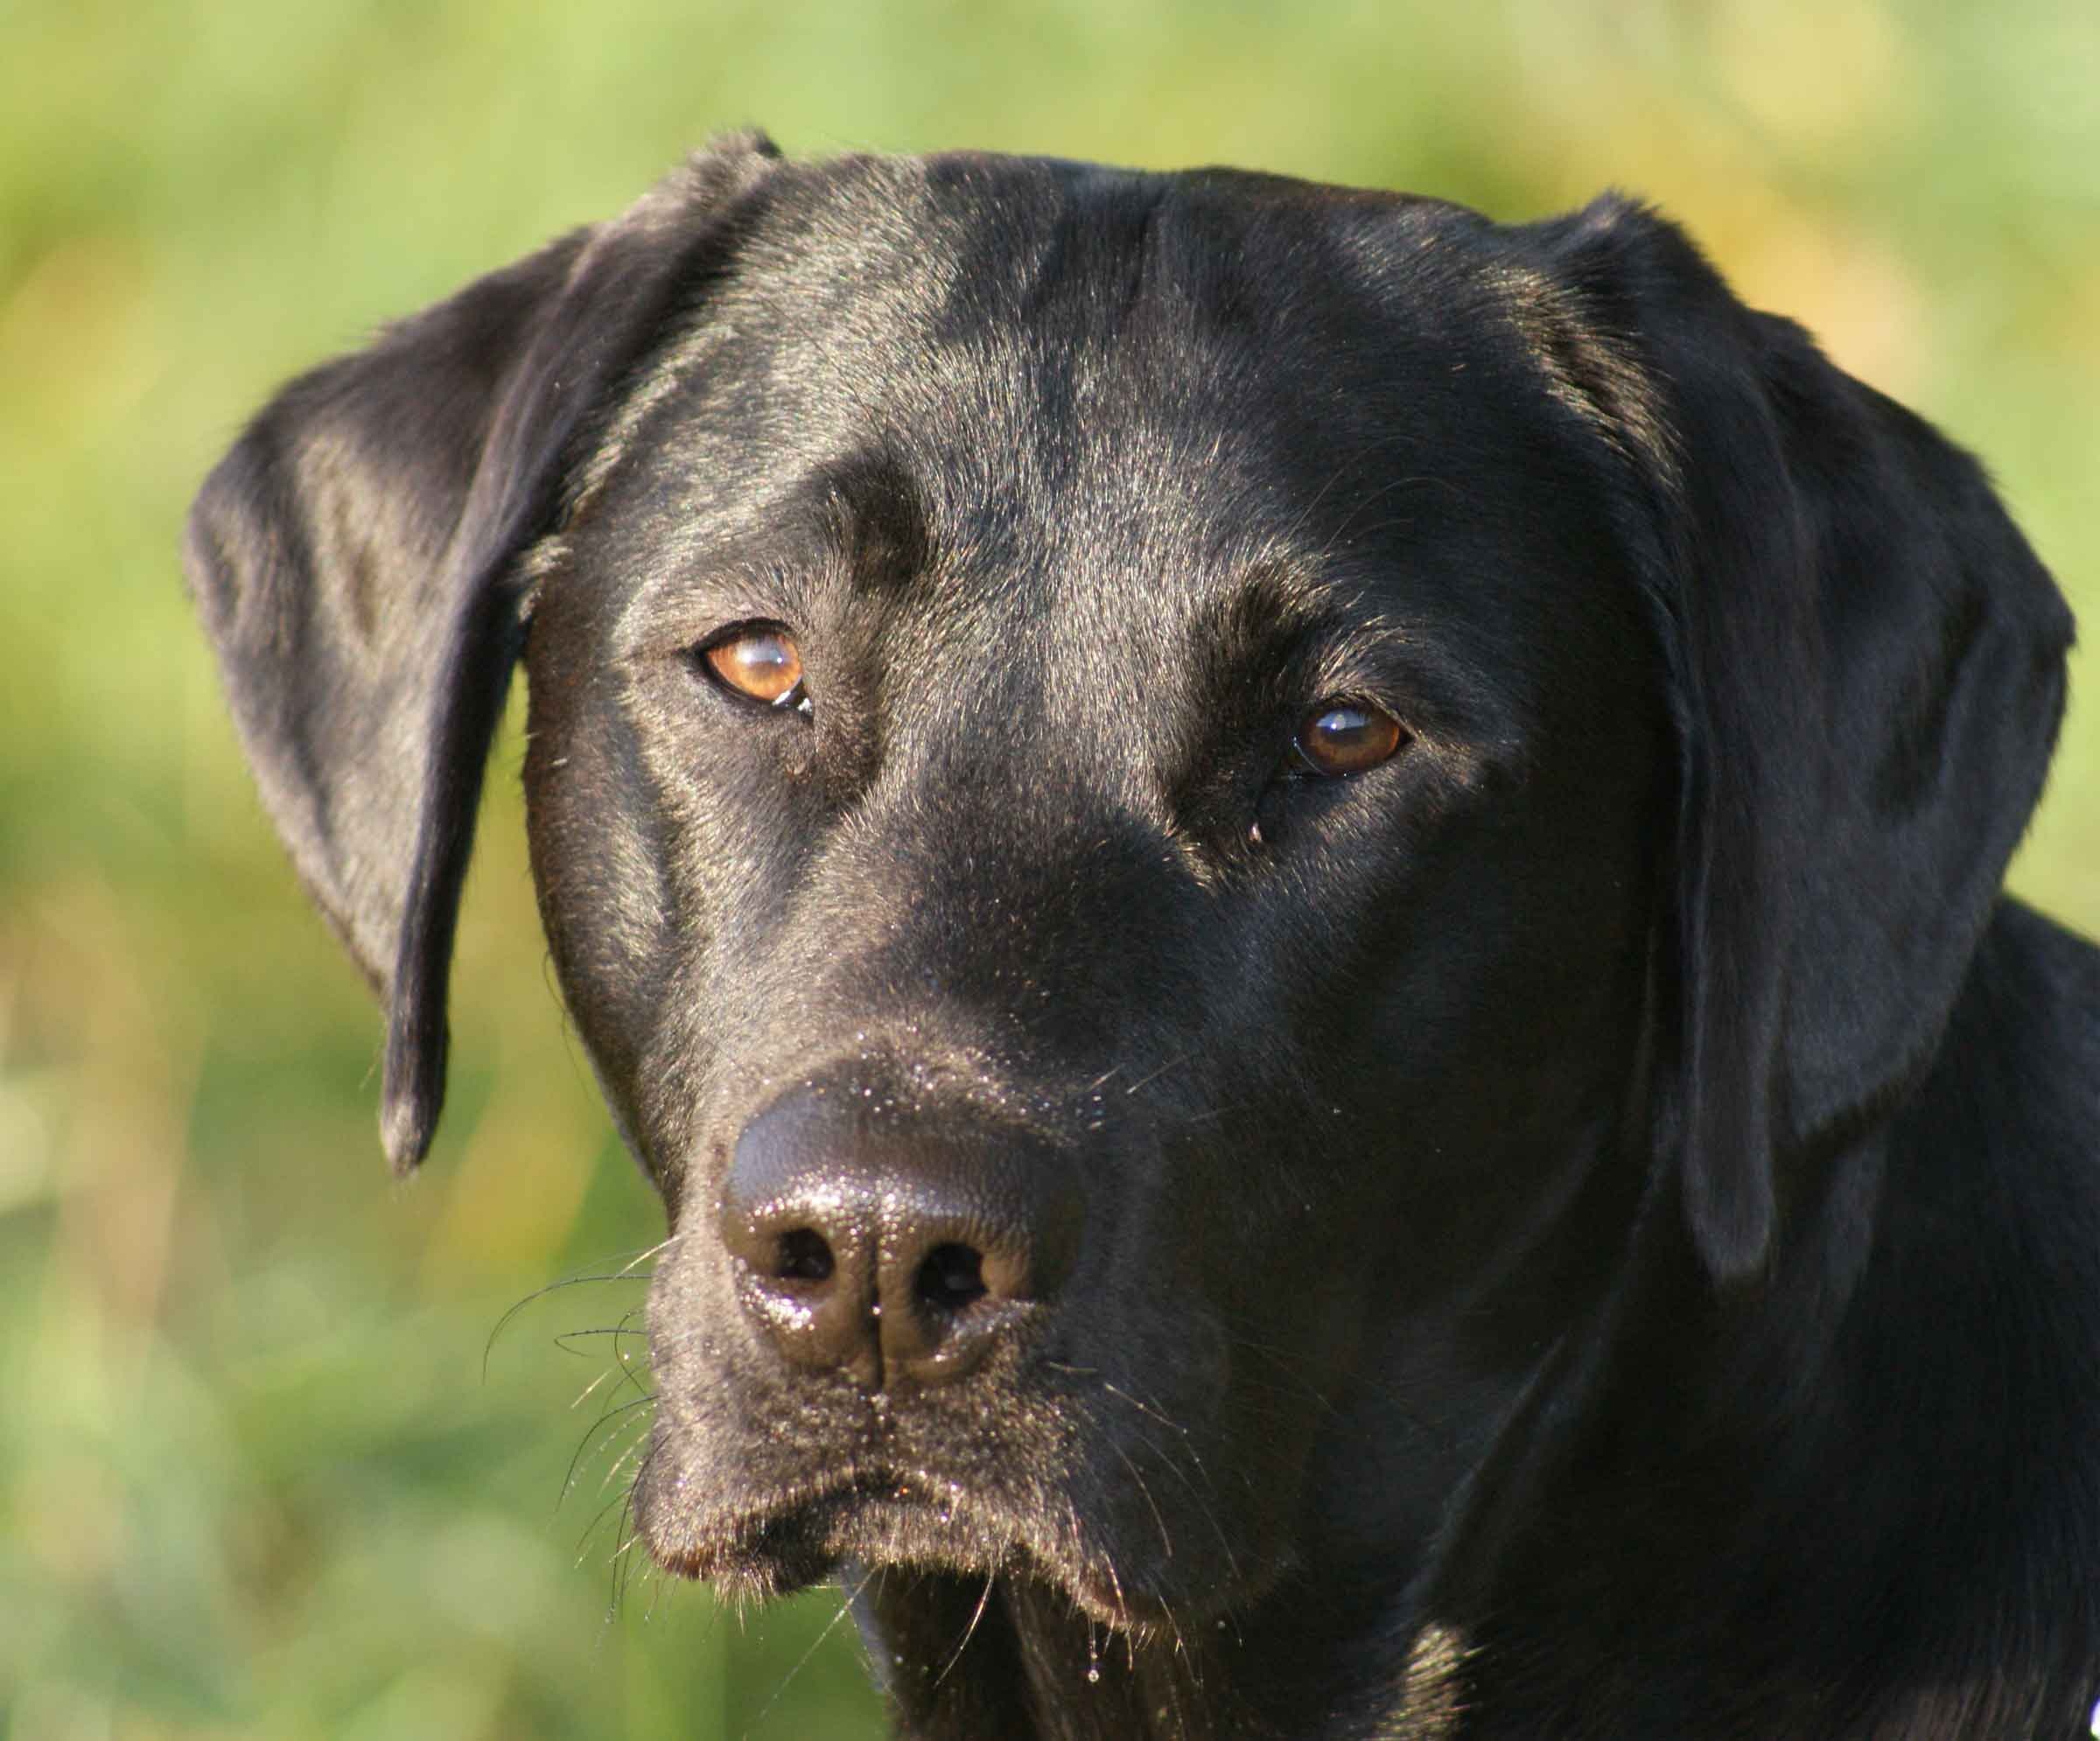
puppy, dog, pet, mammal, black, animals, head, vertebrate, labrador retriever, labrador, dog breed, retriever, guard dog, dog like mammal, carnivoran